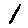
Label: 1